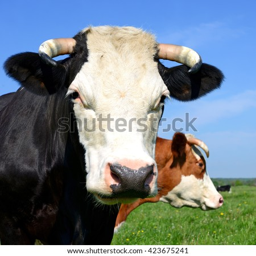
head of a cow against a pasture